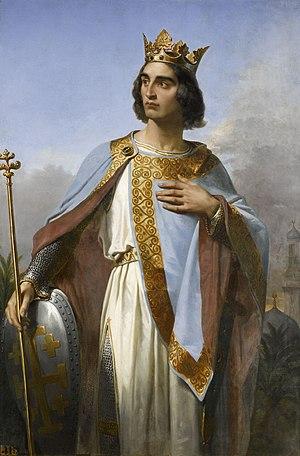
Les salles des Croisades du château de Versailles créées par Louis-Philippe en 1843 comportent les armoiries et noms des principaux chefs croisés.
Baudouin de Boulogne, né en 1065, est le troisième fils d'Eustache II, comte de Boulogne, et d'Ide de Lorraine. Il participe à la première croisade de 1096, à la suite de laquelle il devient comte d'Édesse de 1098 à 1100, puis premier roi de Jérusalem sous le nom de Baudouin Iᵉʳ de 1100 à sa mort le 2 avril 1118.